2012 Summer Olympics and Paralympics cauldron

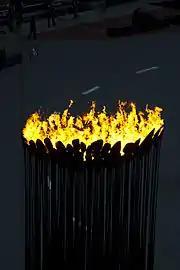
The cauldron

The 2012 Summer Olympics and Paralympics cauldron was used for the Olympic flame during the Summer Olympics and Paralympics of London 2012. The cauldron was designed by Thomas Heatherwick and described as "one of the best-kept secrets of the opening ceremony": until it was lit during the Olympics ceremony, neither its design and location, nor who would light it, had been revealed. For the Olympics it consisted of 204 individual 'petals', and for the Paralympics 164, one for each competing nation.